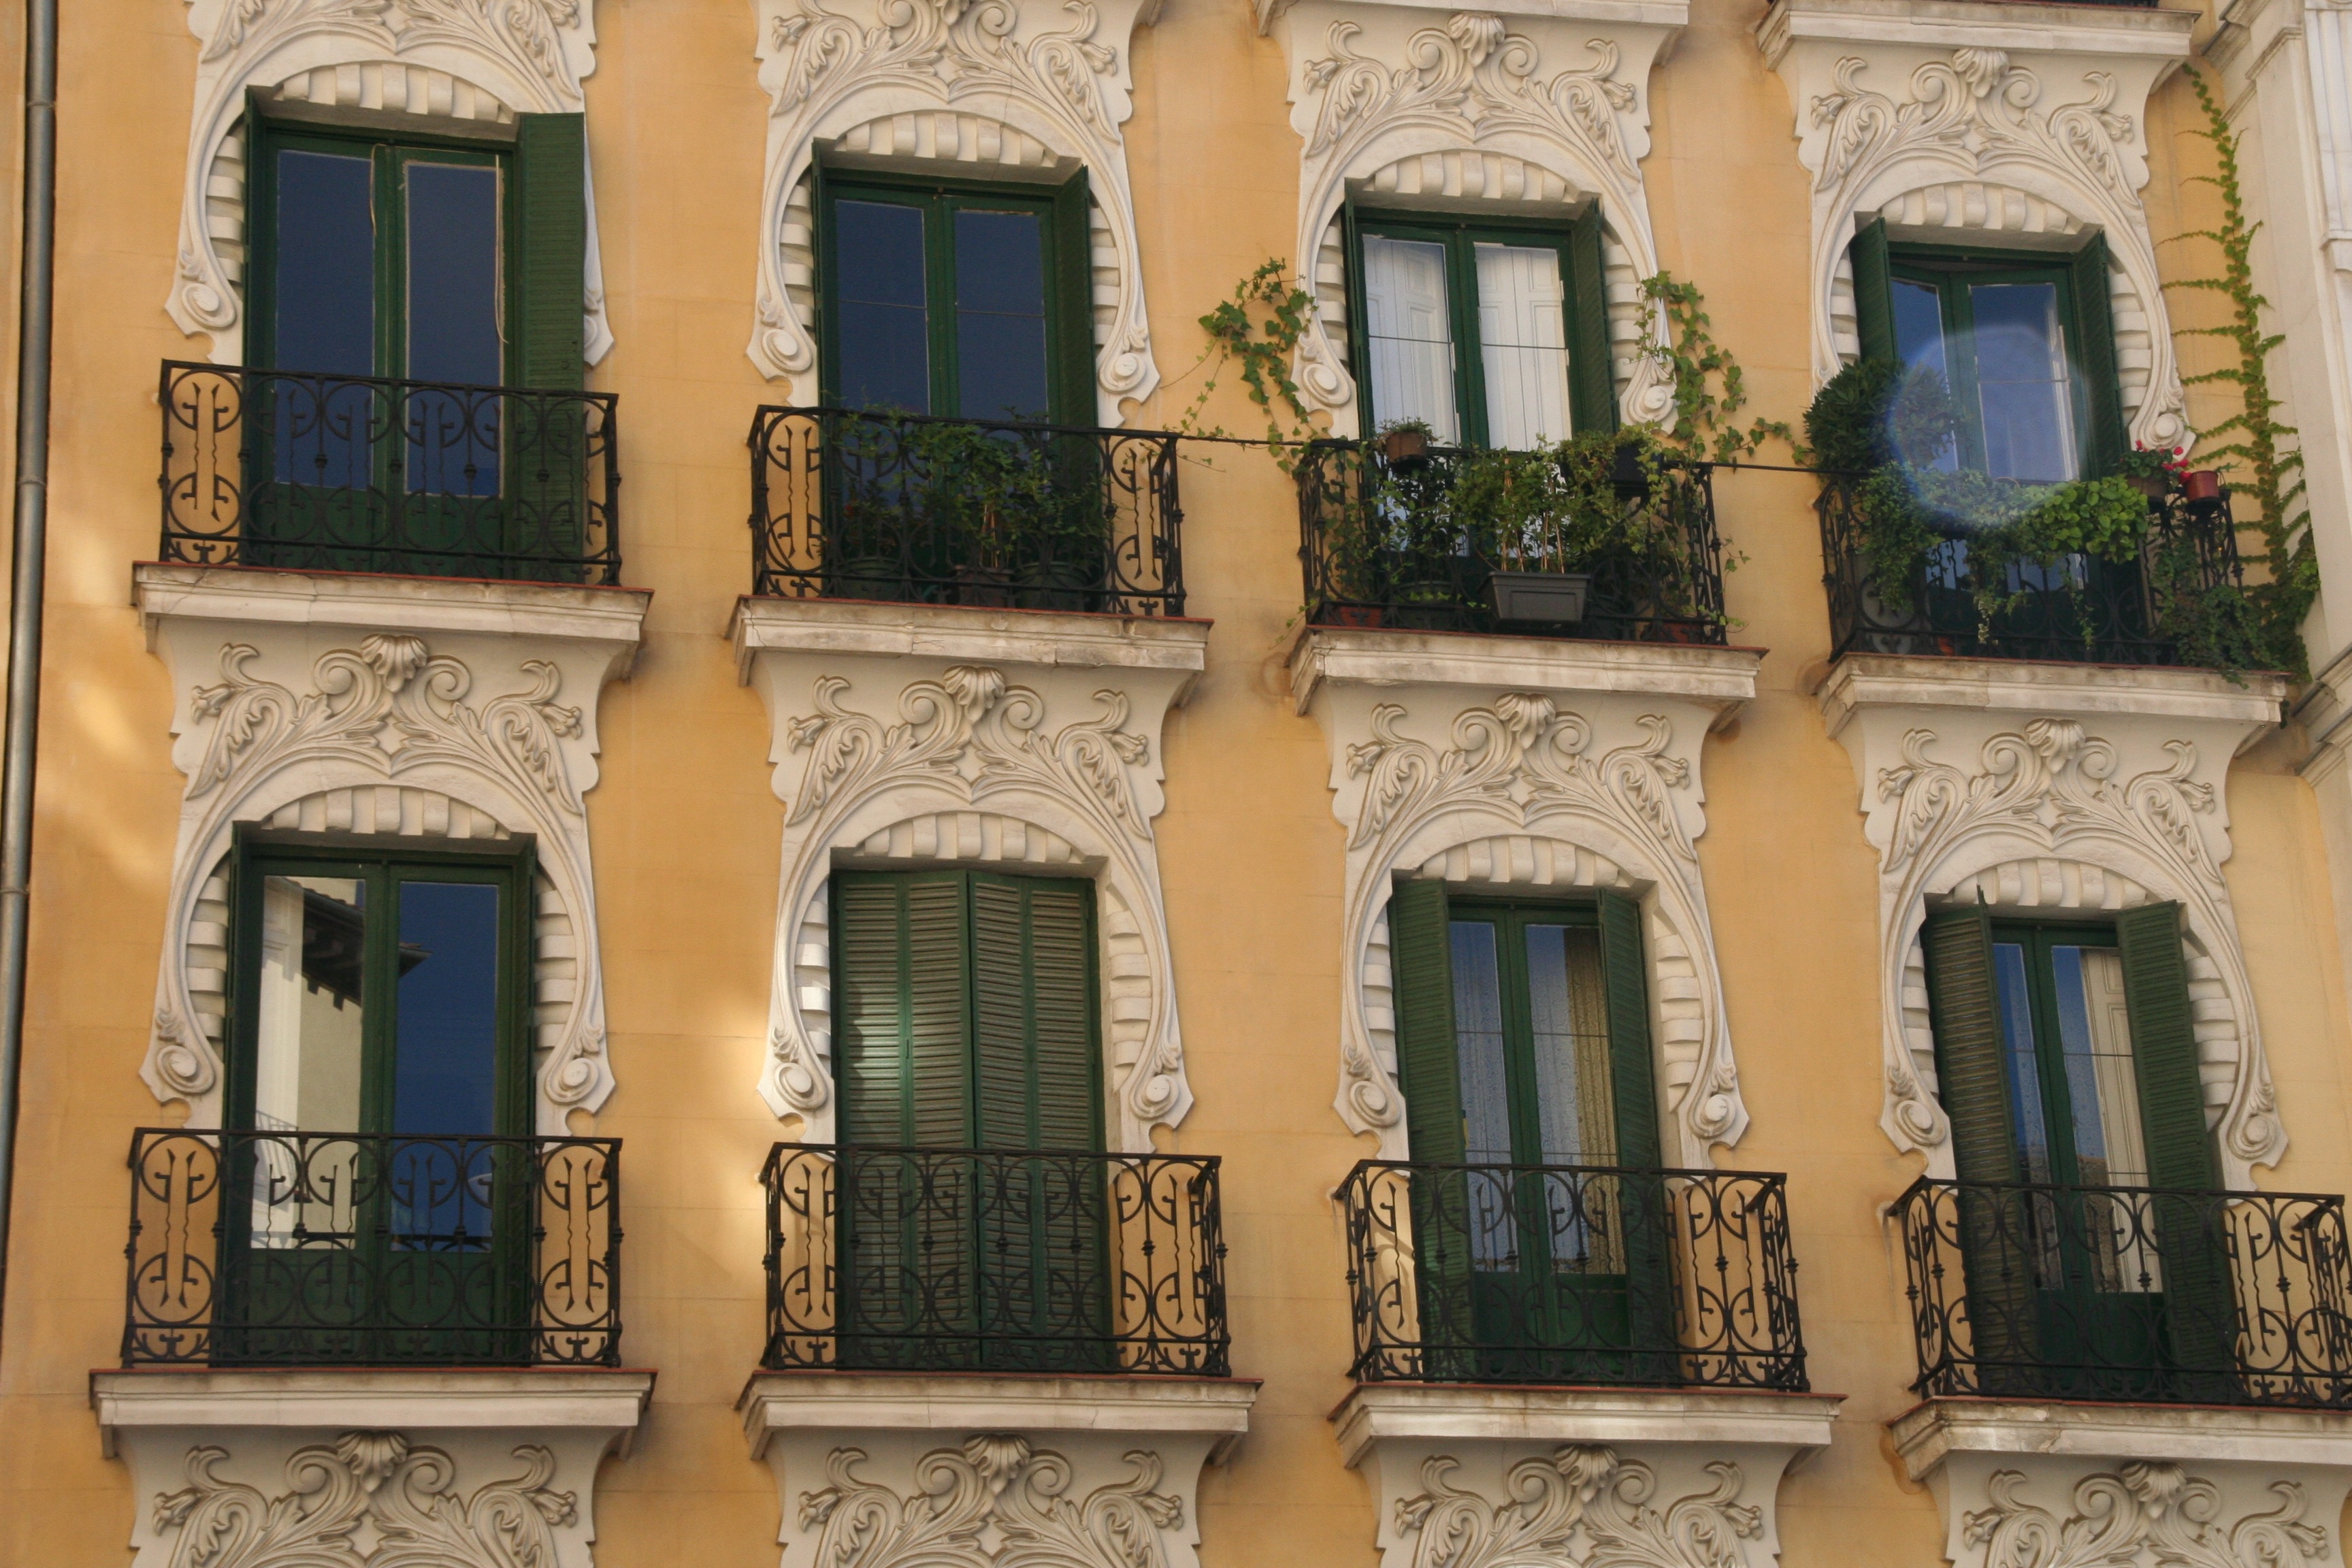
light, architecture, sunset, villa, mansion, house, window, building, palace, home, wall, balcony, high, color, romance, facade, property, colorful, lighting, flowers, interior design, spain, madrid, estate, afterglow, window covering